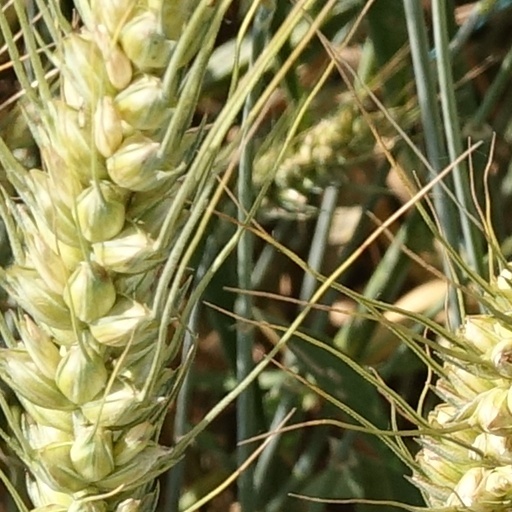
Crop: wheat